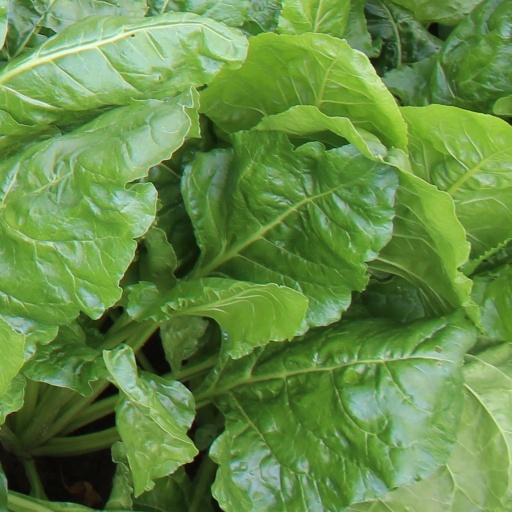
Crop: sugar beet